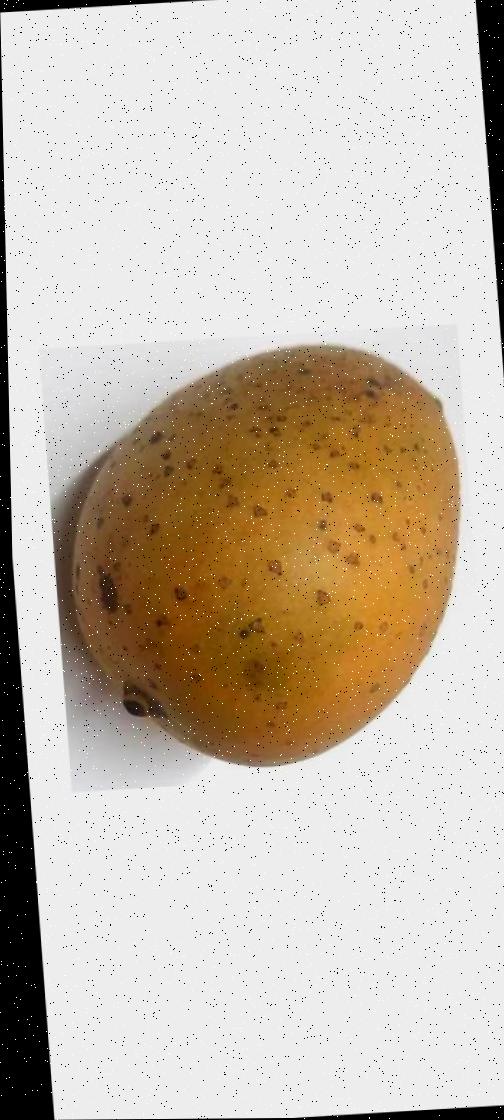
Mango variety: Gourmoti